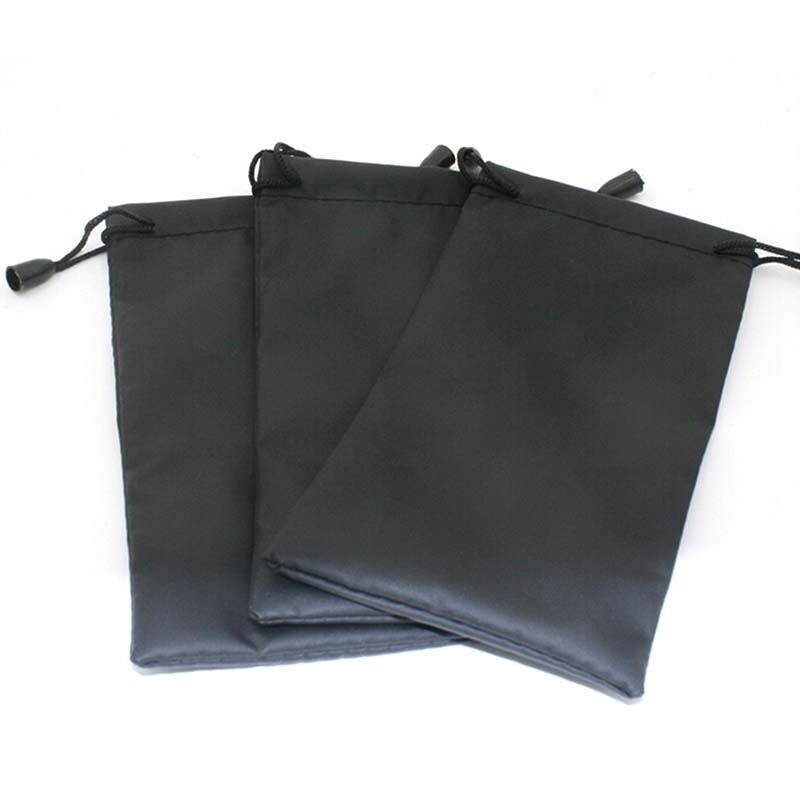
5X Pouches Sunglasses Soft Cloth Dust Cleaning Optical Glasses Carry Bag FT
ITEM NAME:5X Pouches Sunglasses Soft Cloth Dust Cleaning Optical Glasses Carry Bag FT DescriptionÃ¯ ¼Å¡ Size: app 17 x 9cm Color: Black Material: Microfiber ueing for Reading Glasses and Sunglass. Package include: 5 PCS x Sunglass Bag Preview.Ueing for Reading Glasses and Sunglass. Material: Microfiber. Color: Black.
Brand: Shop2IndiaBei
Category: Health & Beauty > Personal Care > Vision Care > Eyewear Accessories > Eyewear Cases & Holders